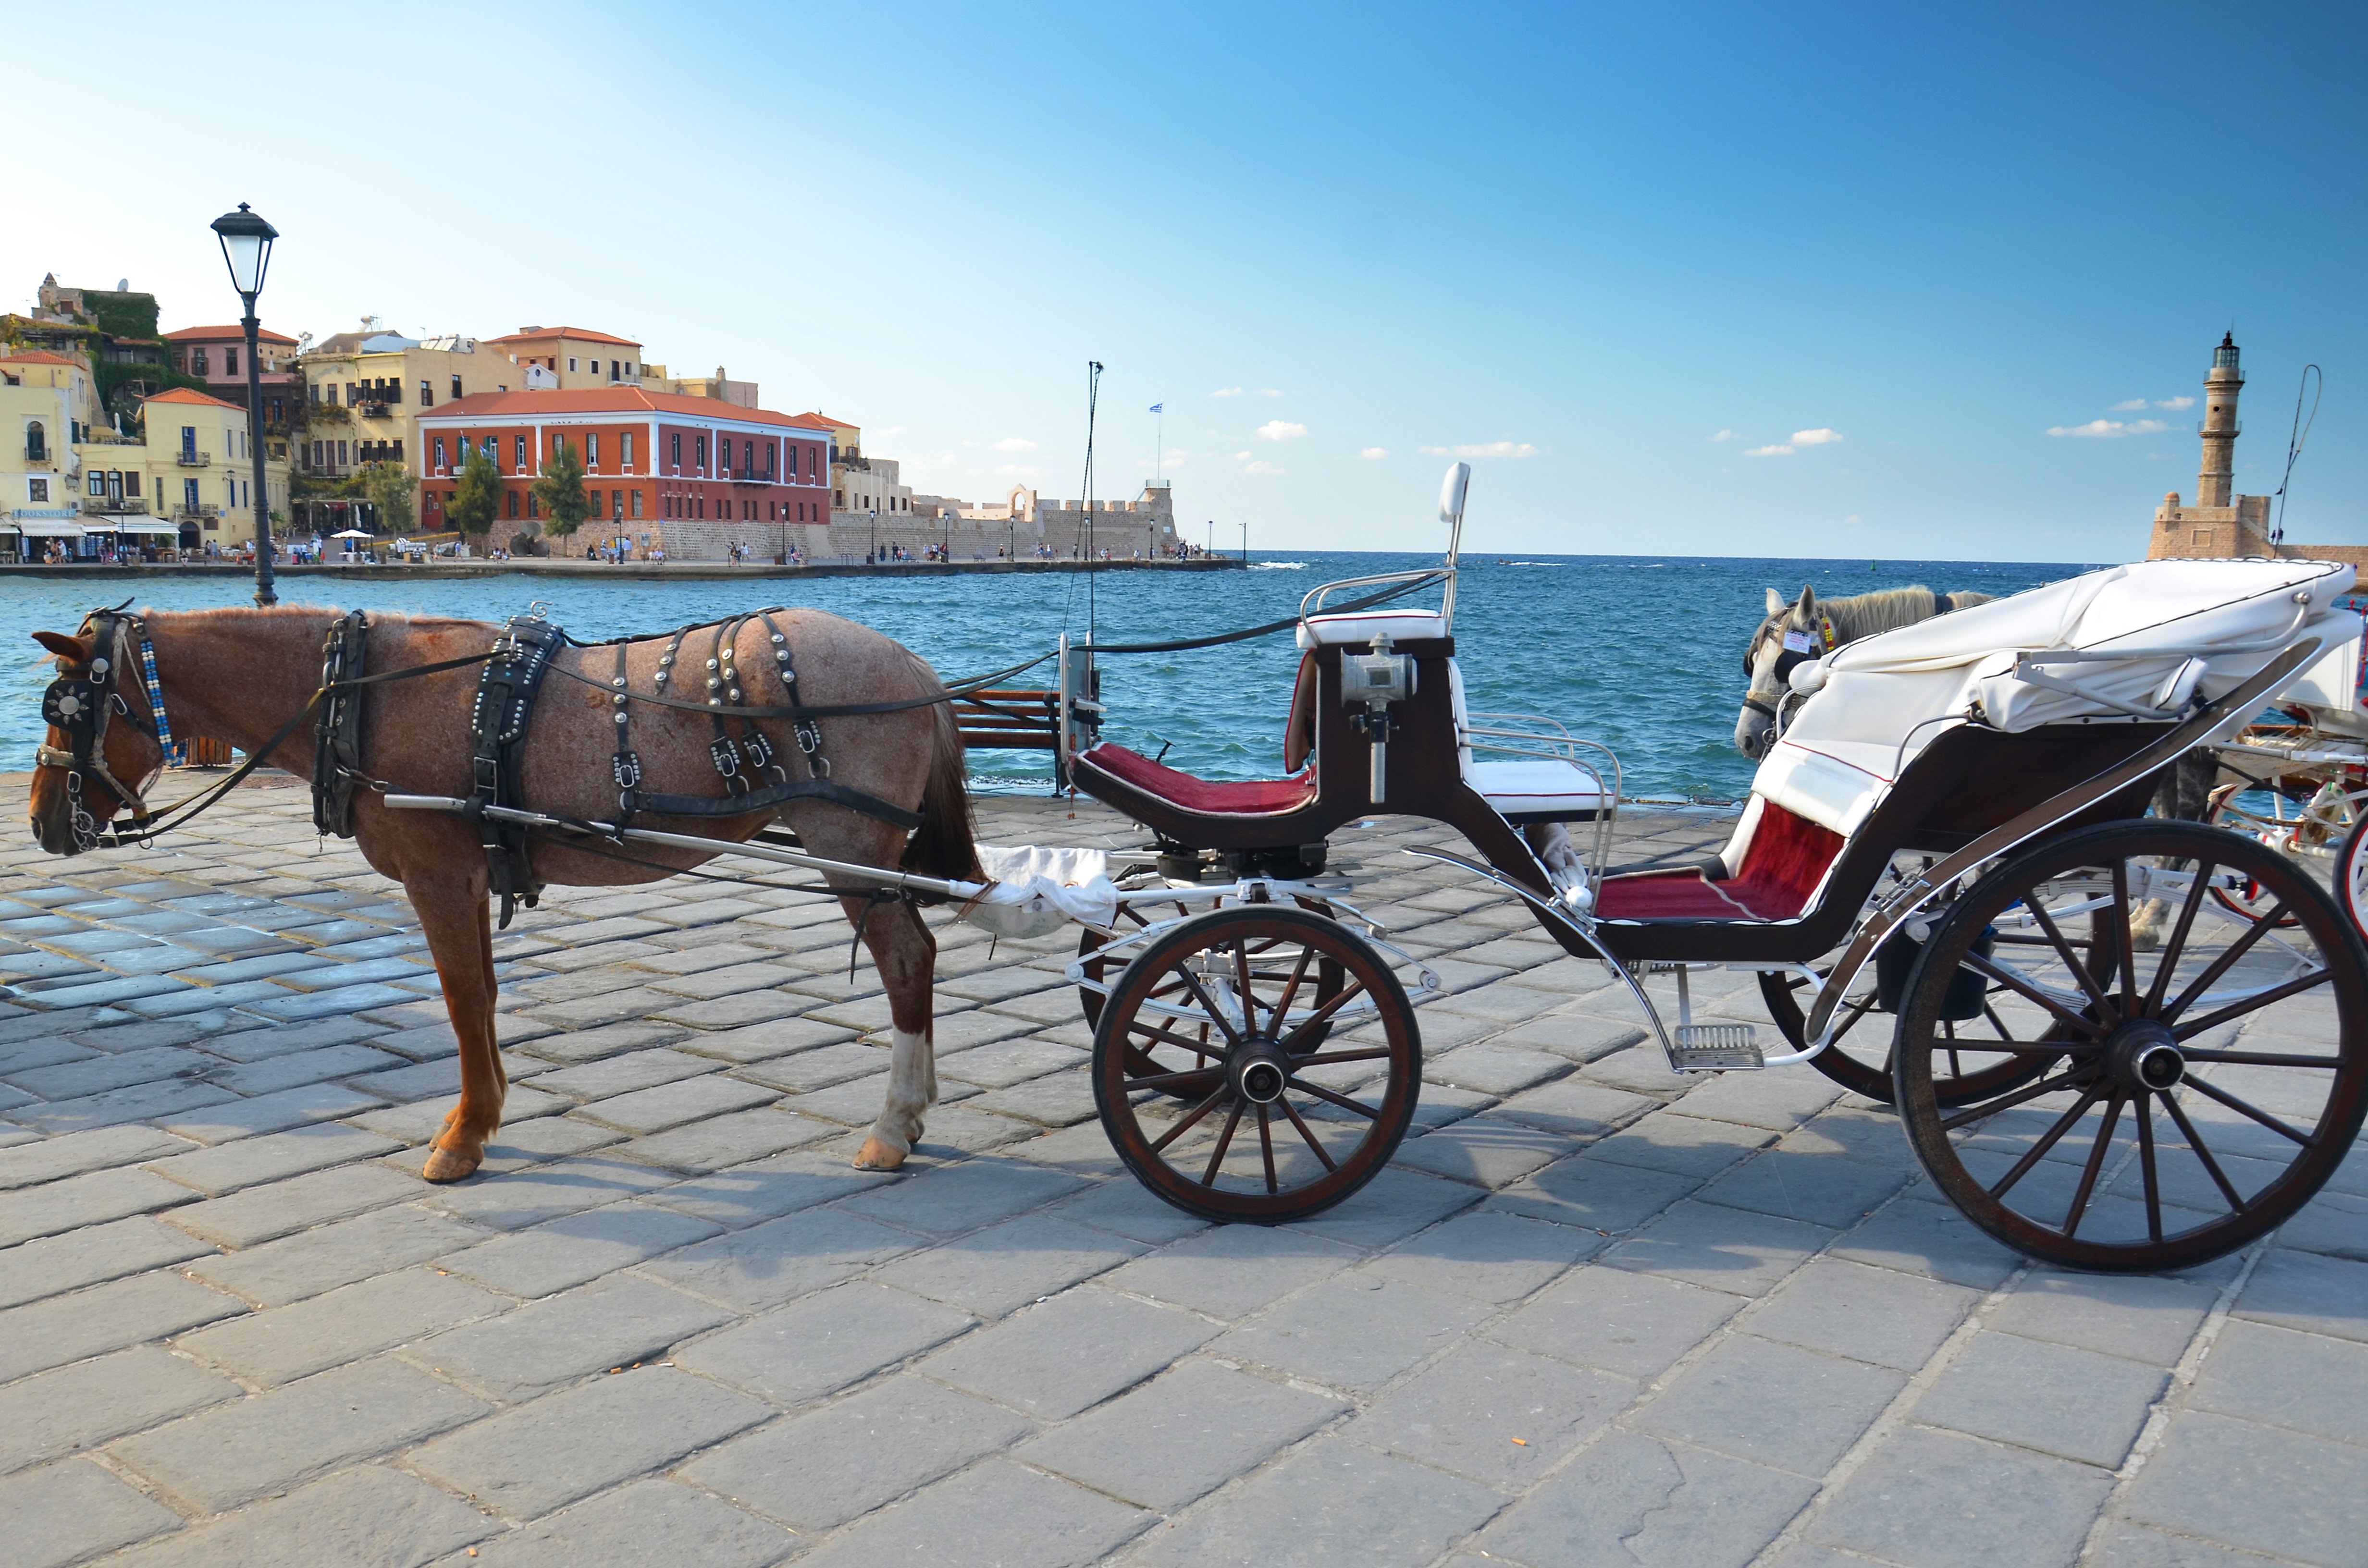
cart, old, vehicle, port, greece, carriage, crete, chania, land vehicle, horse harness, horse and buggy